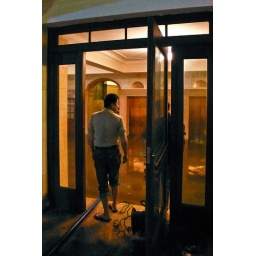
Workers brooding over the rationale of pumping the full foyer of water with one small blue pump.